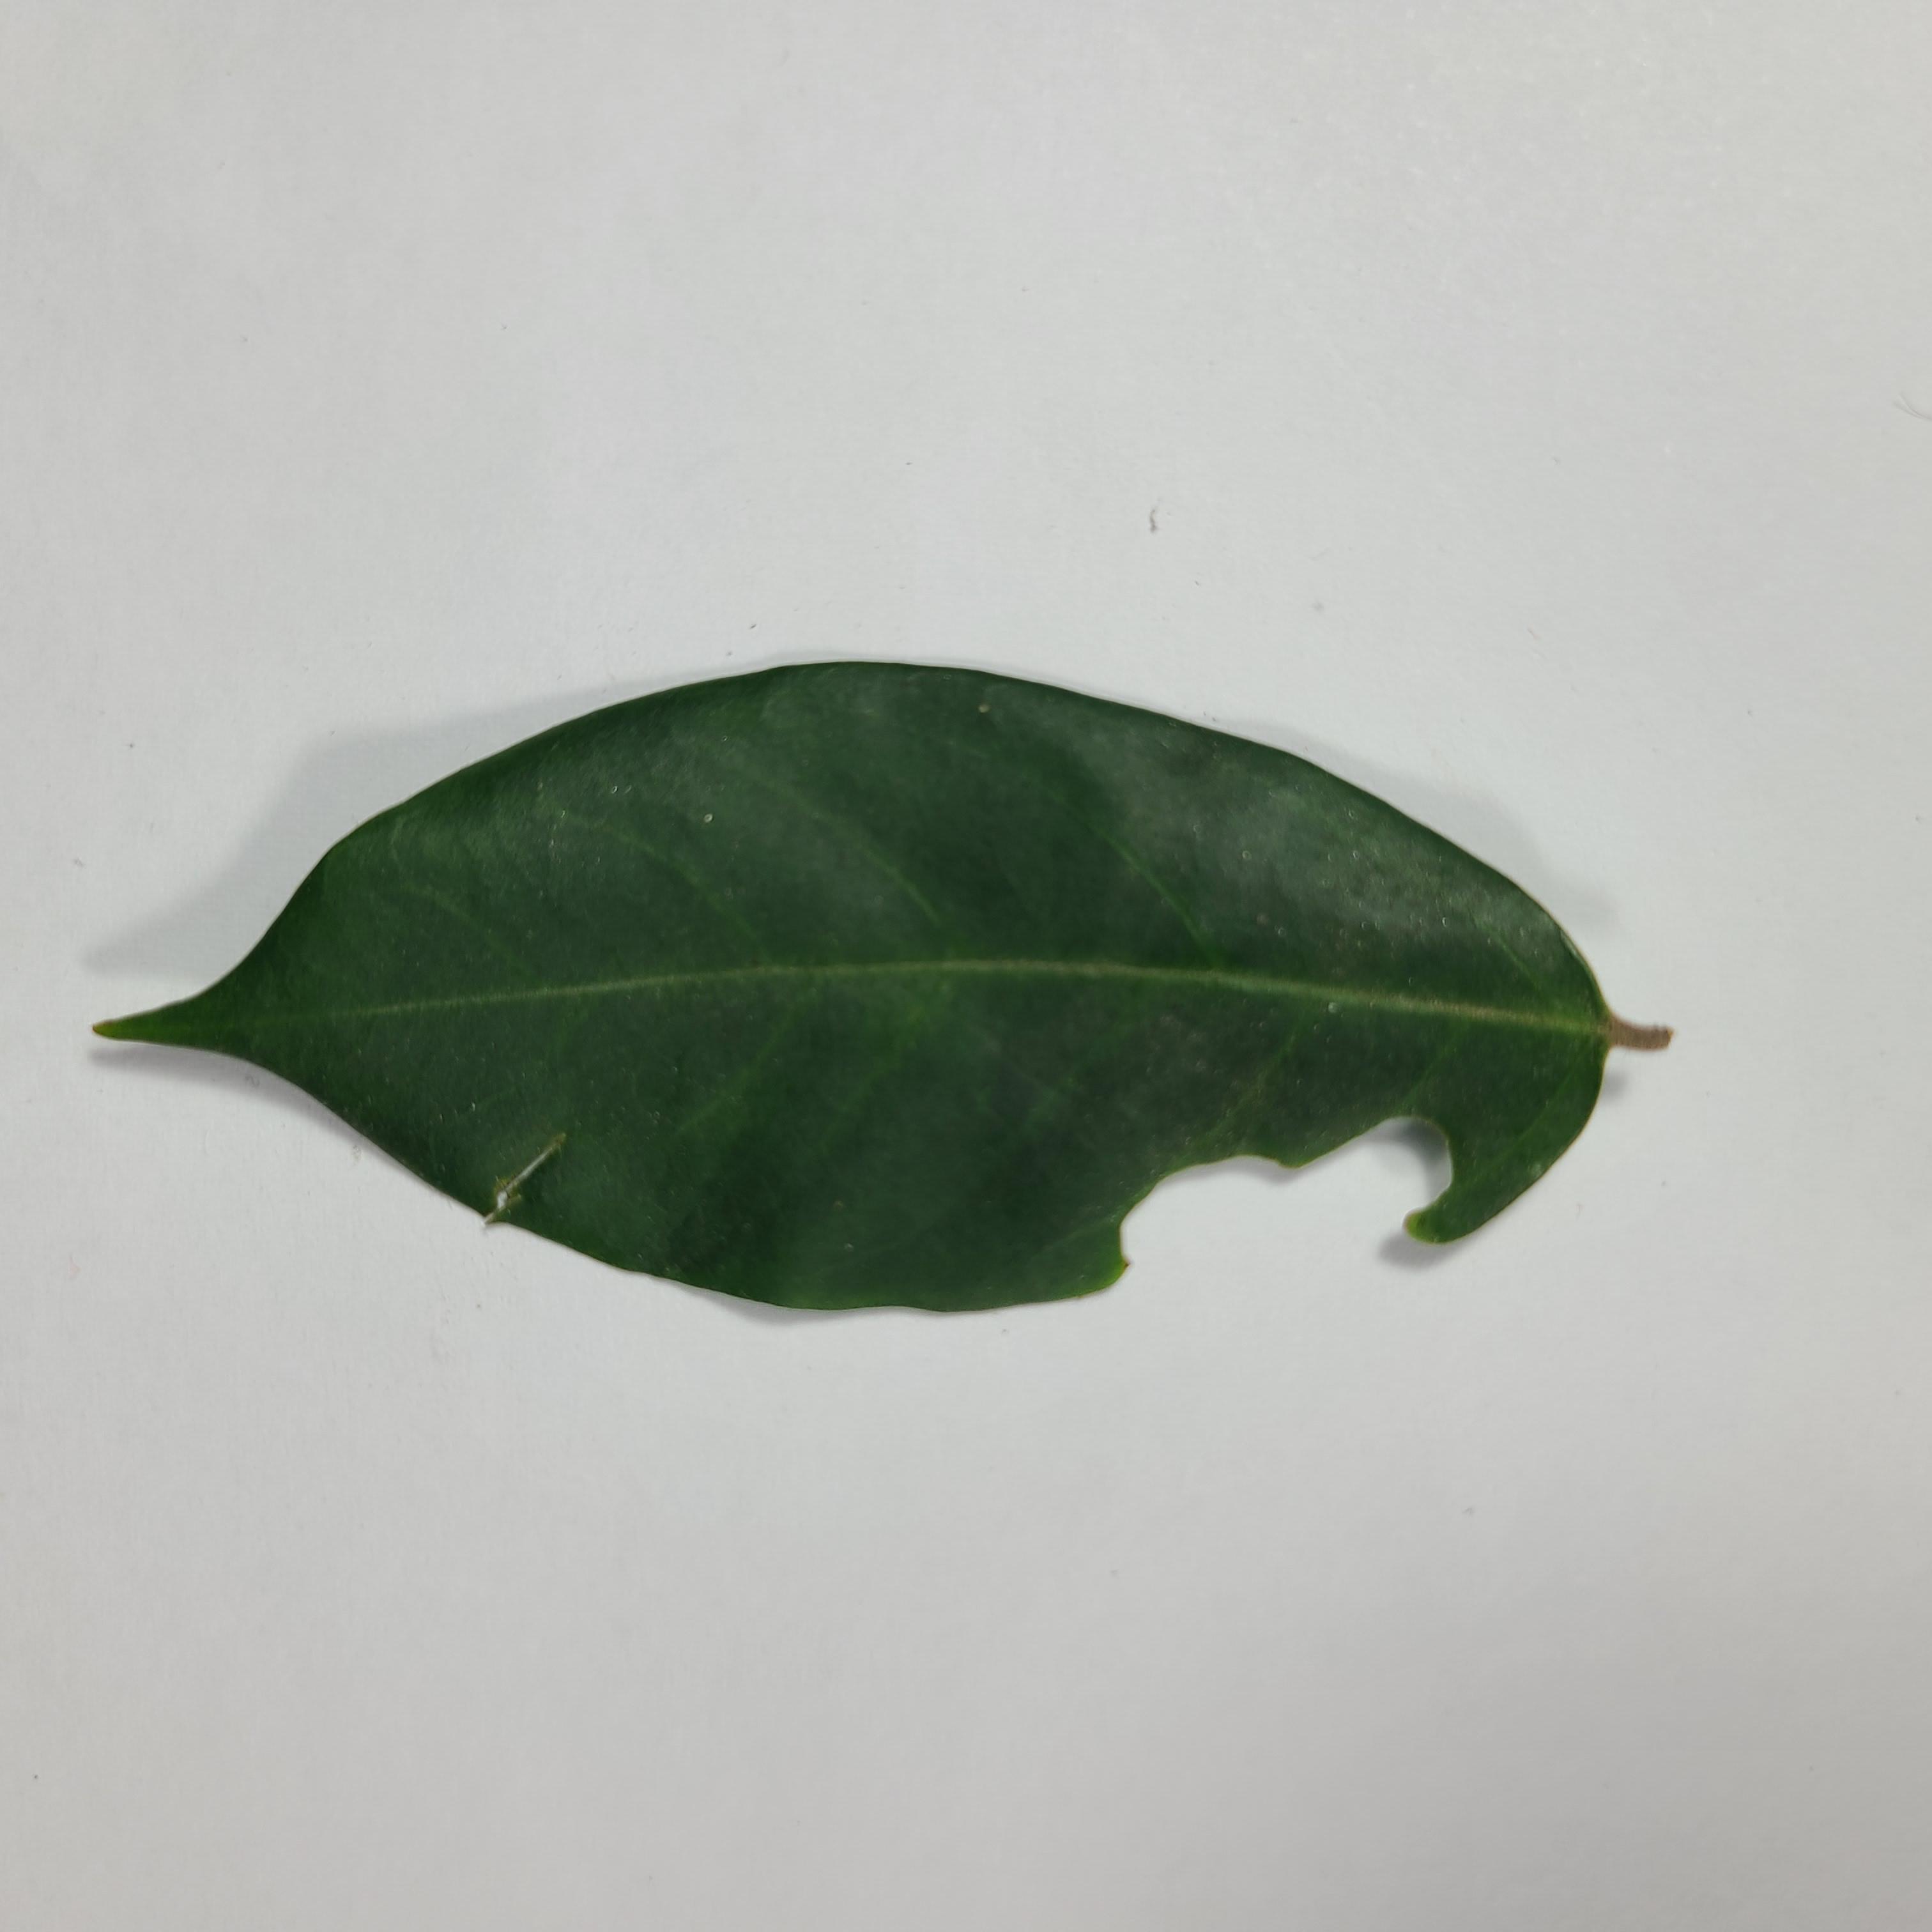
Label: Insect Hole leaves